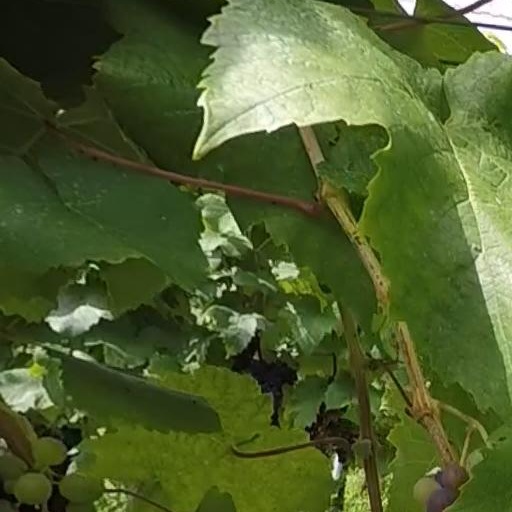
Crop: grape